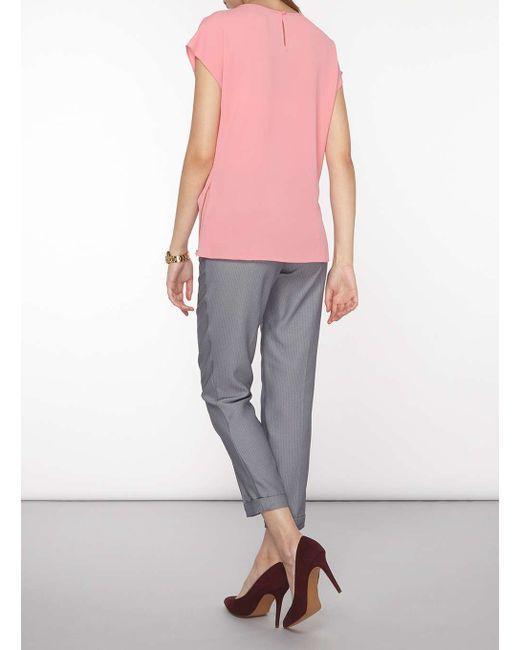
Rosa Slim Fit Top mit grauer Hose